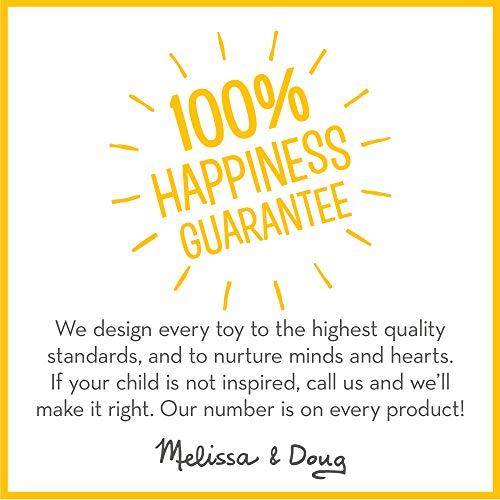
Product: Melissa & Doug Jacks Game with 10 Playing Pieces and 2 Balls in Wooden Storage Box, Great Gift for Girls and Boys - Best for 6, 7, 8 Year Olds and Up
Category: Toys & Games | Games & Accessories
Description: Traditional game of jacks for kids in wooden storage box.
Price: $9.99
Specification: ProductDimensions:3.8x2.5x5inches|ItemWeight:7.2ounces|ShippingWeight:7.2ounces(Viewshippingratesandpolicies)|ASIN:B07VZL4JLQ|Itemmodelnumber:30386|Manufacturerrecommendedage:6-12years